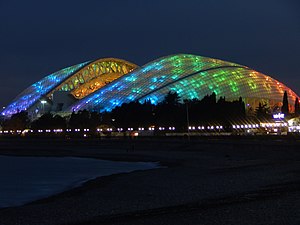
VM i fodbold 2018 / Værtsbyer
VM i fodbold 2018 var den 21. udgave af VM i fodbold. Turneringen blev organiseret af FIFA, der den 2. december 2010 udpegede Rusland som arrangør af slutrunden. Turneringen startede den 14. juni 2018 med en kamp mellem Rusland og Saudi-Arabien og sluttede med finalen 15. juli 2018.